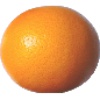
Label: pink_grapefruit